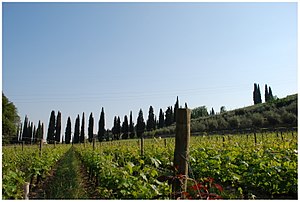
Recioto della Valpolicella
Vinmarker i Valpolicella
Recioto della Valpolicella DOCG er en sød italiensk dessertvin, fra Valpolicella, Venetoegnen i det nordøstlige Italien placeret øst for Gardasøen.